François-Edmond Pâris

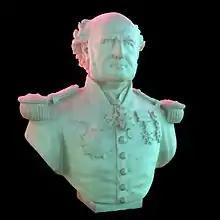
Bust of Pâris by Alexandre-Joseph Oliva, on display at the Musée national de la Marine in Paris.

Promoted to lieutenant in 1832, Pâris was sent to England to study the naval use of steam engine the next year. After this mission, he captained the "Castor" from 1834 to 1836.